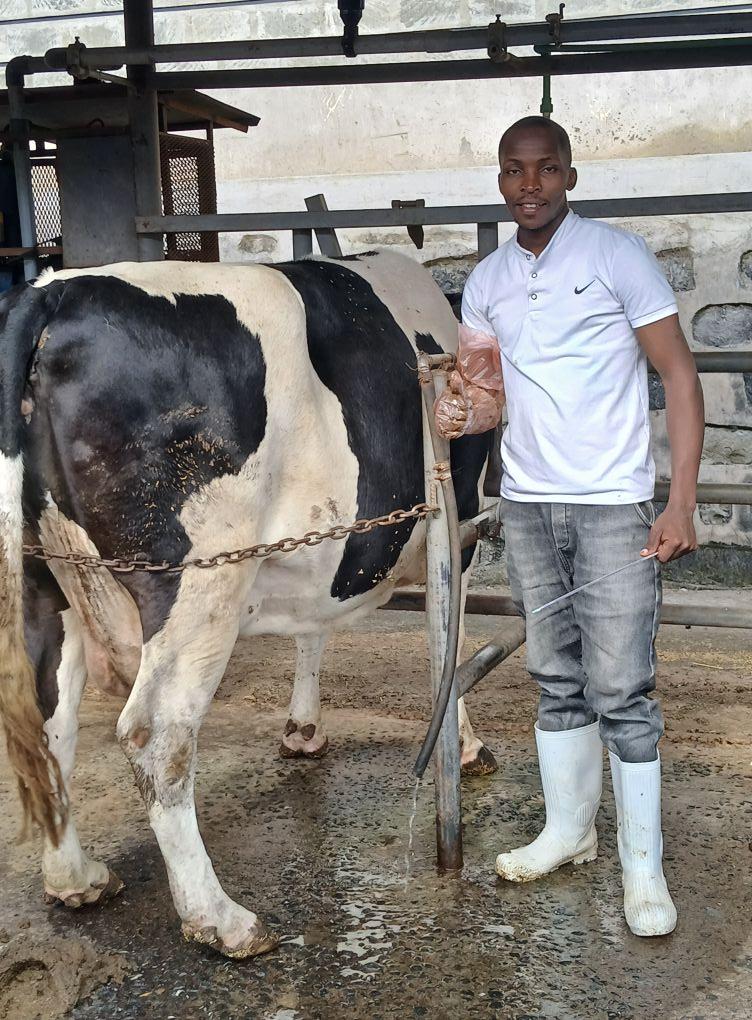
Hapa ni zizi la ng'ombe ambapo kuna ng'ombe ya maziwa, kuna mkulima wa ng'ombe ambaye amevalia vizuri sana akiwa ameshikilia chuma mkononi na ingine ameshikilia chumvi.